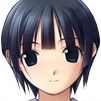
Portrait style: Anime Portrait